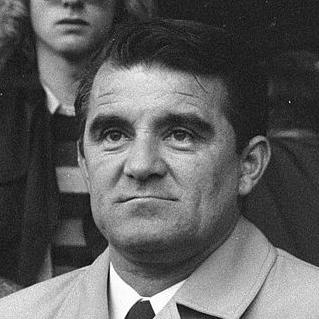
Age: 40